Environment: real
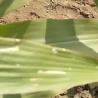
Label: fall_armyworm